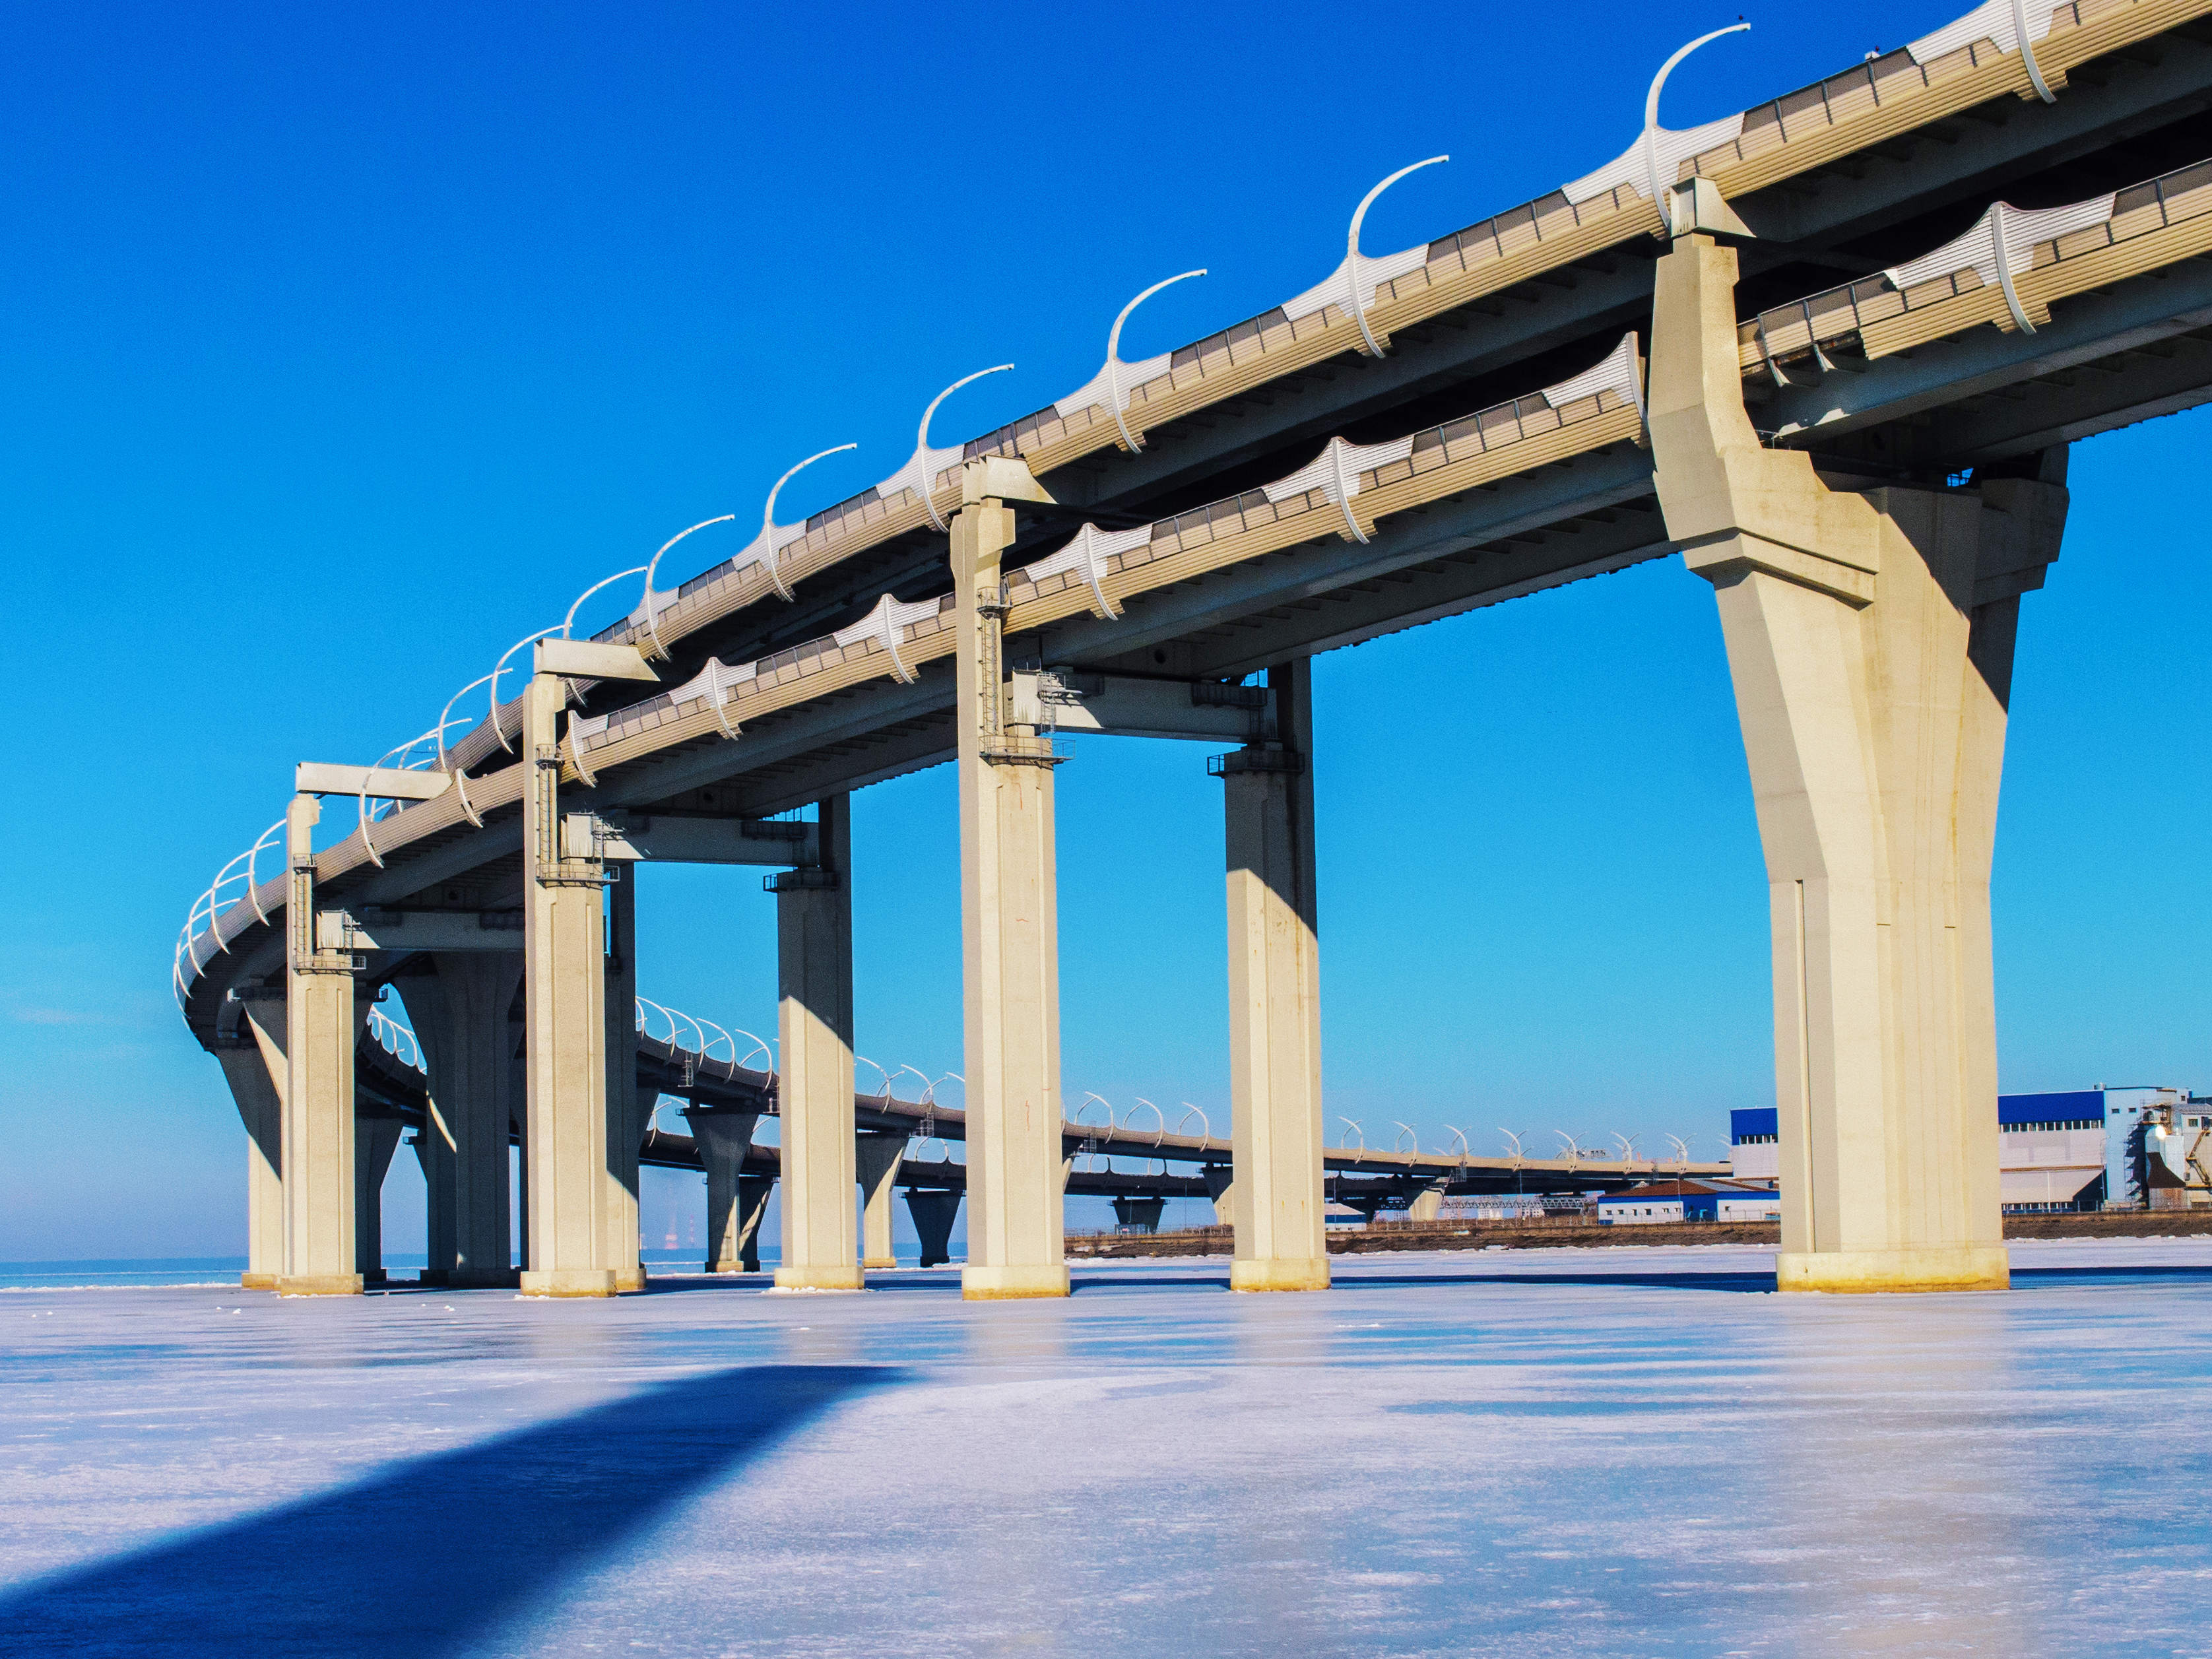
images, water, sky, blue, bridge, girder bridge, beam bridge, beam, concrete bridge, rectangle, column, horizon, fixed link, pier, box girder bridge, nonbuilding structure, reservoir, truss bridge, ocean, electric blue, reflection, lake, overpass, cantilever bridge, Segmental bridge, transport, sea, landscape